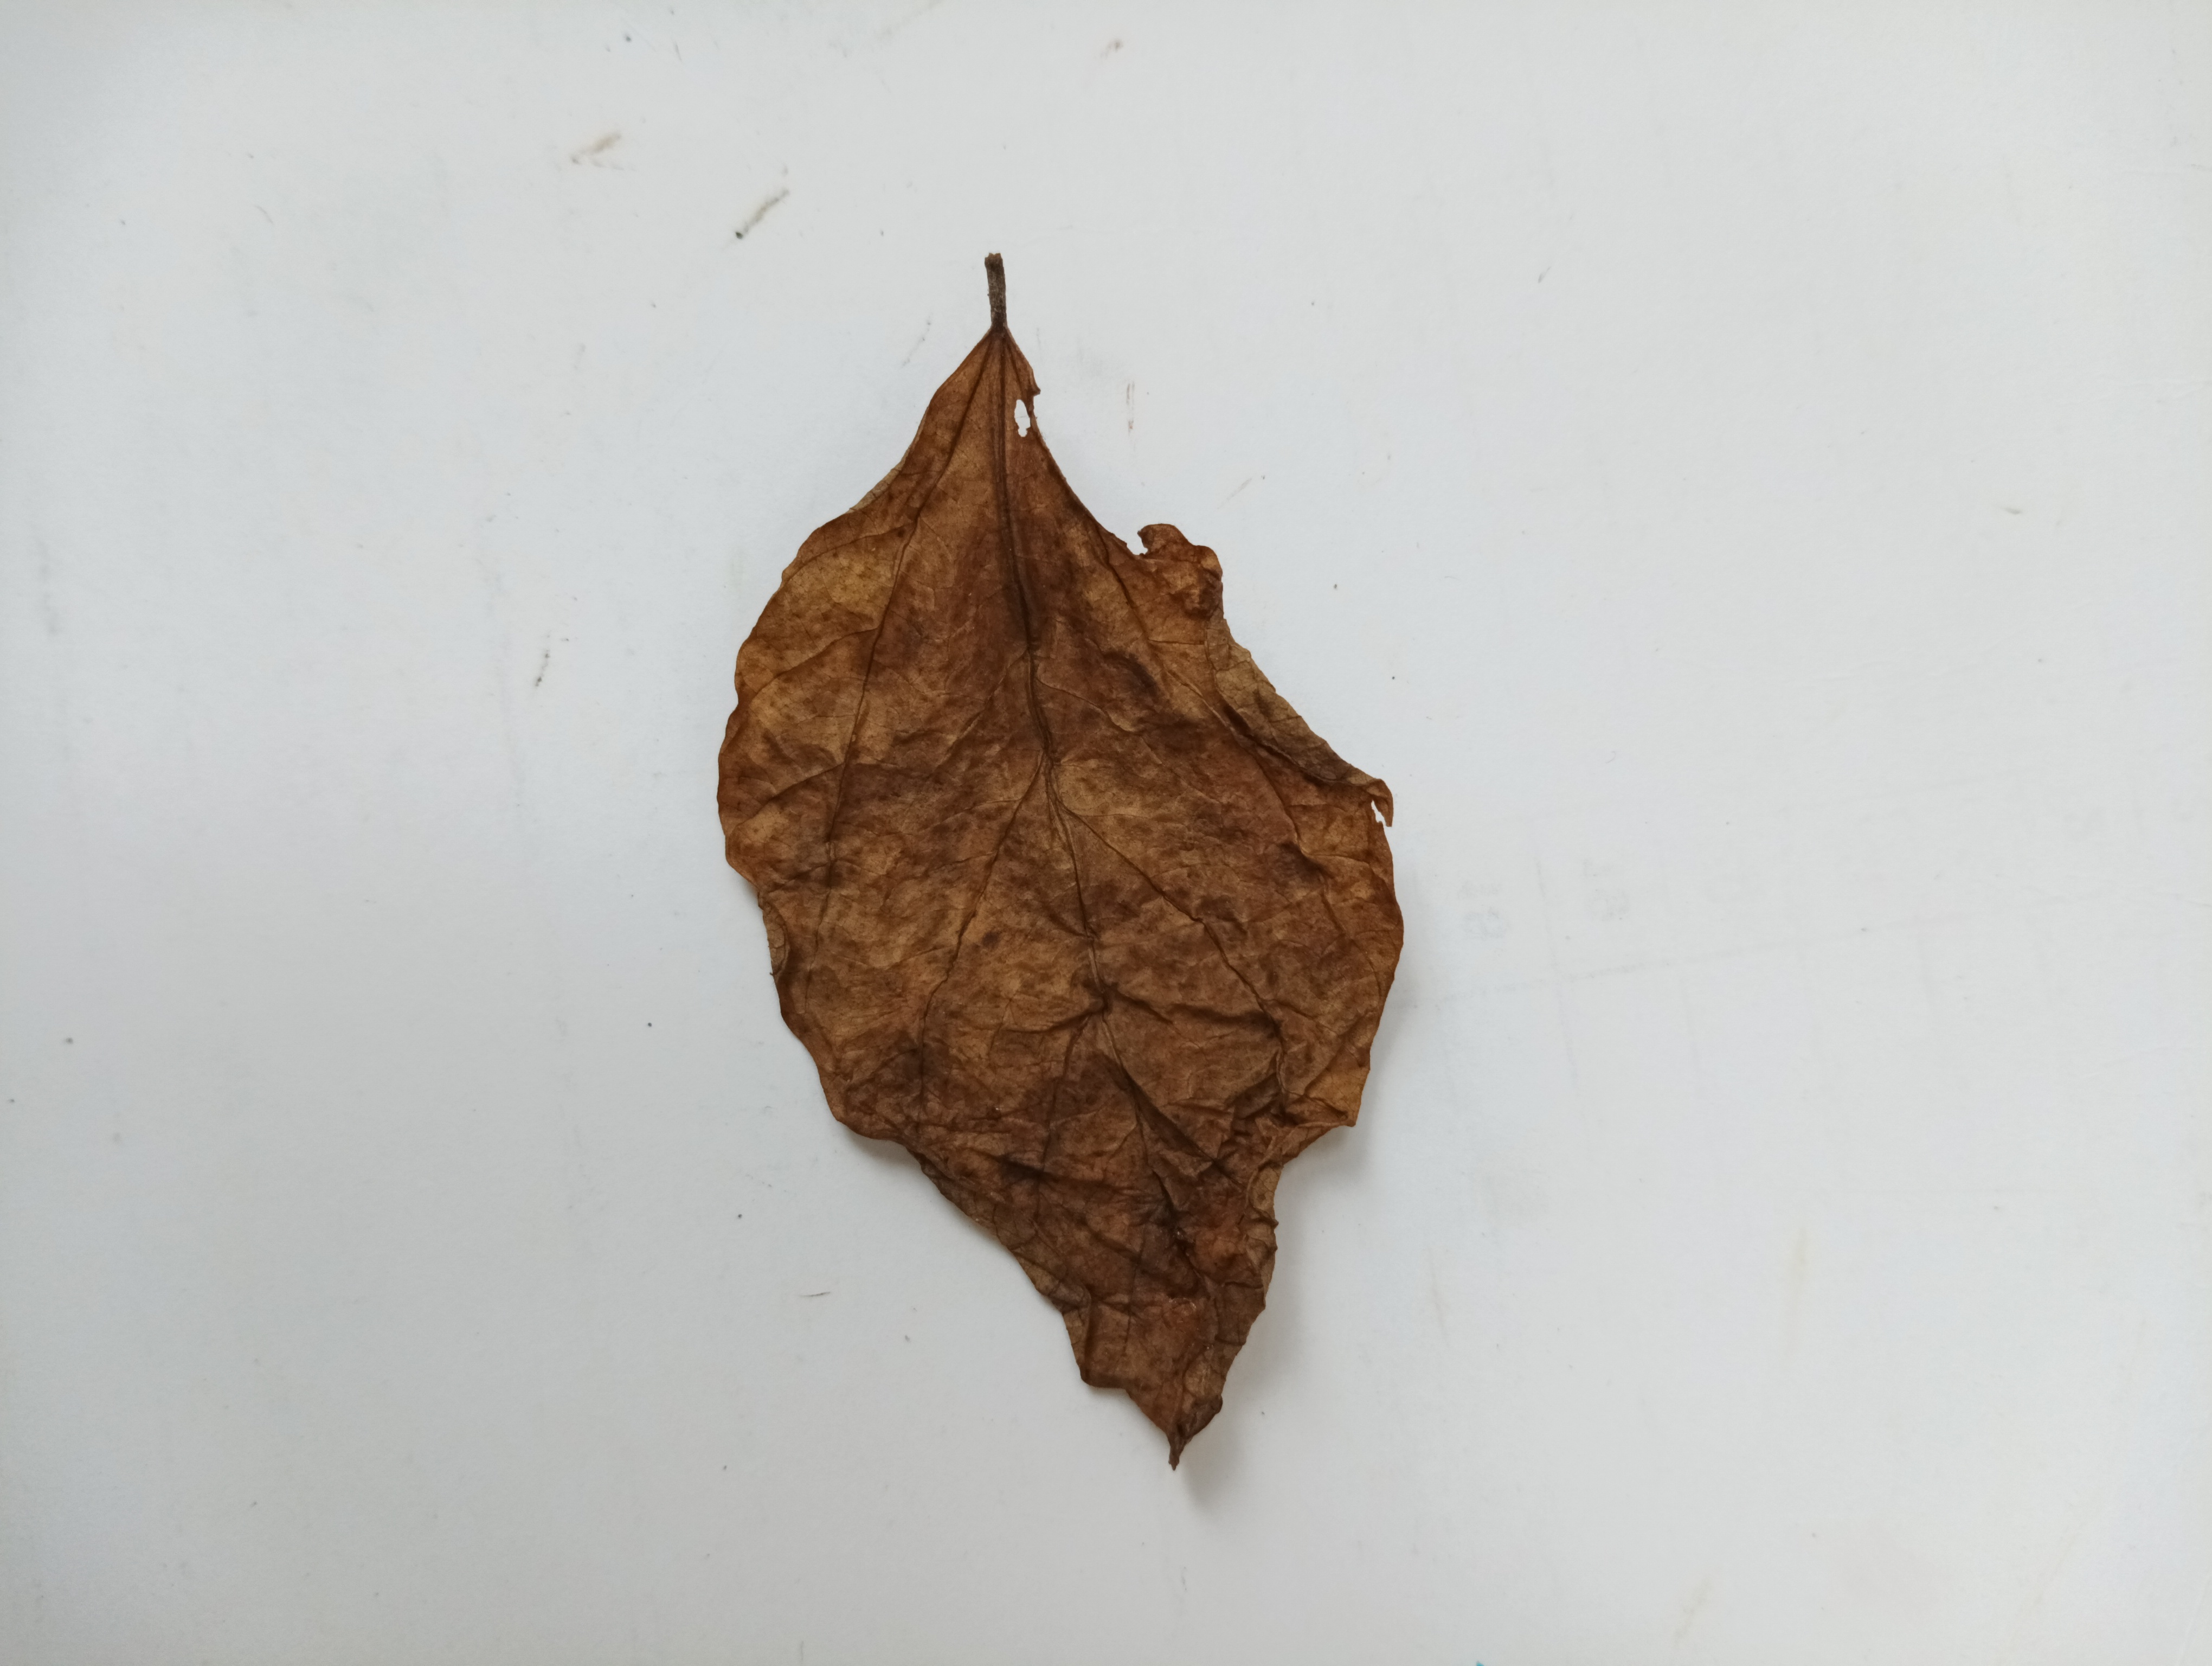
Label: Dry_leaf